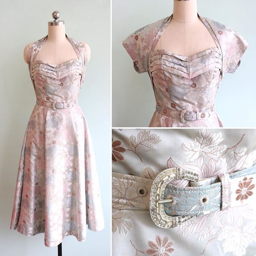
silver silk floral halter dress custom made in the 1950s from fabric bought .